British Superbike Championship

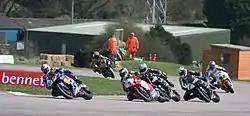
2006 British Supersport Race at Thruxton Circuit

The British Superbike Championship began in 1988, with bikes conforming to 750cc TT Formula I regulations, which the championship used through to 1993, when Superbike regulations were adopted.